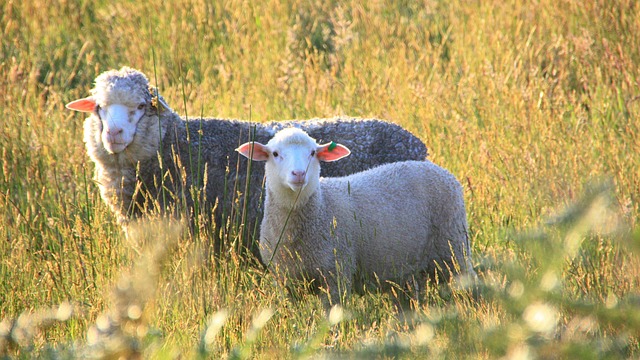
Label: pecora